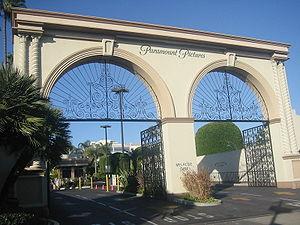
Le cinéma est un art du spectacle. En français, il est couramment désigné comme le « septième art », d'après l'expression du critique Ricciotto Canudo dans les années 1920. L’art cinématographique se caractérise par le spectacle proposé au public sous la forme d’un film, c’est-à-dire d’un récit, véhiculé par un support qui est enregistré puis lu par un mécanisme continu ou intermittent qui crée l’illusion d’images en mouvement, ou par un enregistrement et une lecture continus de données informatiques. La communication au public du spectacle enregistré, qui se différencie ainsi du spectacle vivant, se fait à l’origine par l’éclairement à travers le support, le passage de la lumière par un jeu de miroirs ou/et des lentilles optiques, et la projection de ce faisceau lumineux sur un écran transparent ou opaque, ou la diffusion du signal numérique sur un écran plasma ou à led. Au sens originel et limitatif, le cinéma est la projection en public d’un film sur un écran. Dès Émile Reynaud, en 1892, les créateurs de films comprennent que le spectacle projeté gagne à être accompagné par une musique qui construit l’ambiance du récit, ou souligne chaque action représentée.